John C. Calhoun

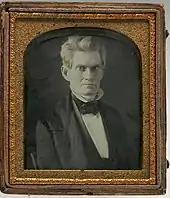
Daguerreotype of Calhoun,

Calhoun was initially a candidate for President of the United States in the election of 1824. Four other men also sought the presidency: Andrew Jackson, Adams, Crawford, and Henry Clay. Calhoun failed to win the endorsement of the South Carolina legislature, and his supporters in Pennsylvania decided to abandon his candidacy in favor of Jackson's, and instead supported him for vice president. Other states soon followed, and Calhoun therefore allowed himself to become a candidate for vice president rather than president. The Electoral College elected Calhoun vice president by a landslide on December 1, 1824. He won 182 of 261 electoral votes, while five other men received the remaining votes. No presidential candidate received a majority in the Electoral College, and the election was ultimately resolved by the House of Representatives, where Adams was declared the winner over Crawford and Jackson, who in the election had led Adams in both popular vote and electoral vote. After Clay, the Speaker of the House, was appointed Secretary of State by Adams, Jackson's supporters denounced what they considered a "corrupt bargain" between Adams and Clay to give Adams the presidency in exchange for Clay receiving the office of Secretary of State, the holder of which had traditionally become the next president. Calhoun also expressed some concerns, which caused friction between him and Adams.